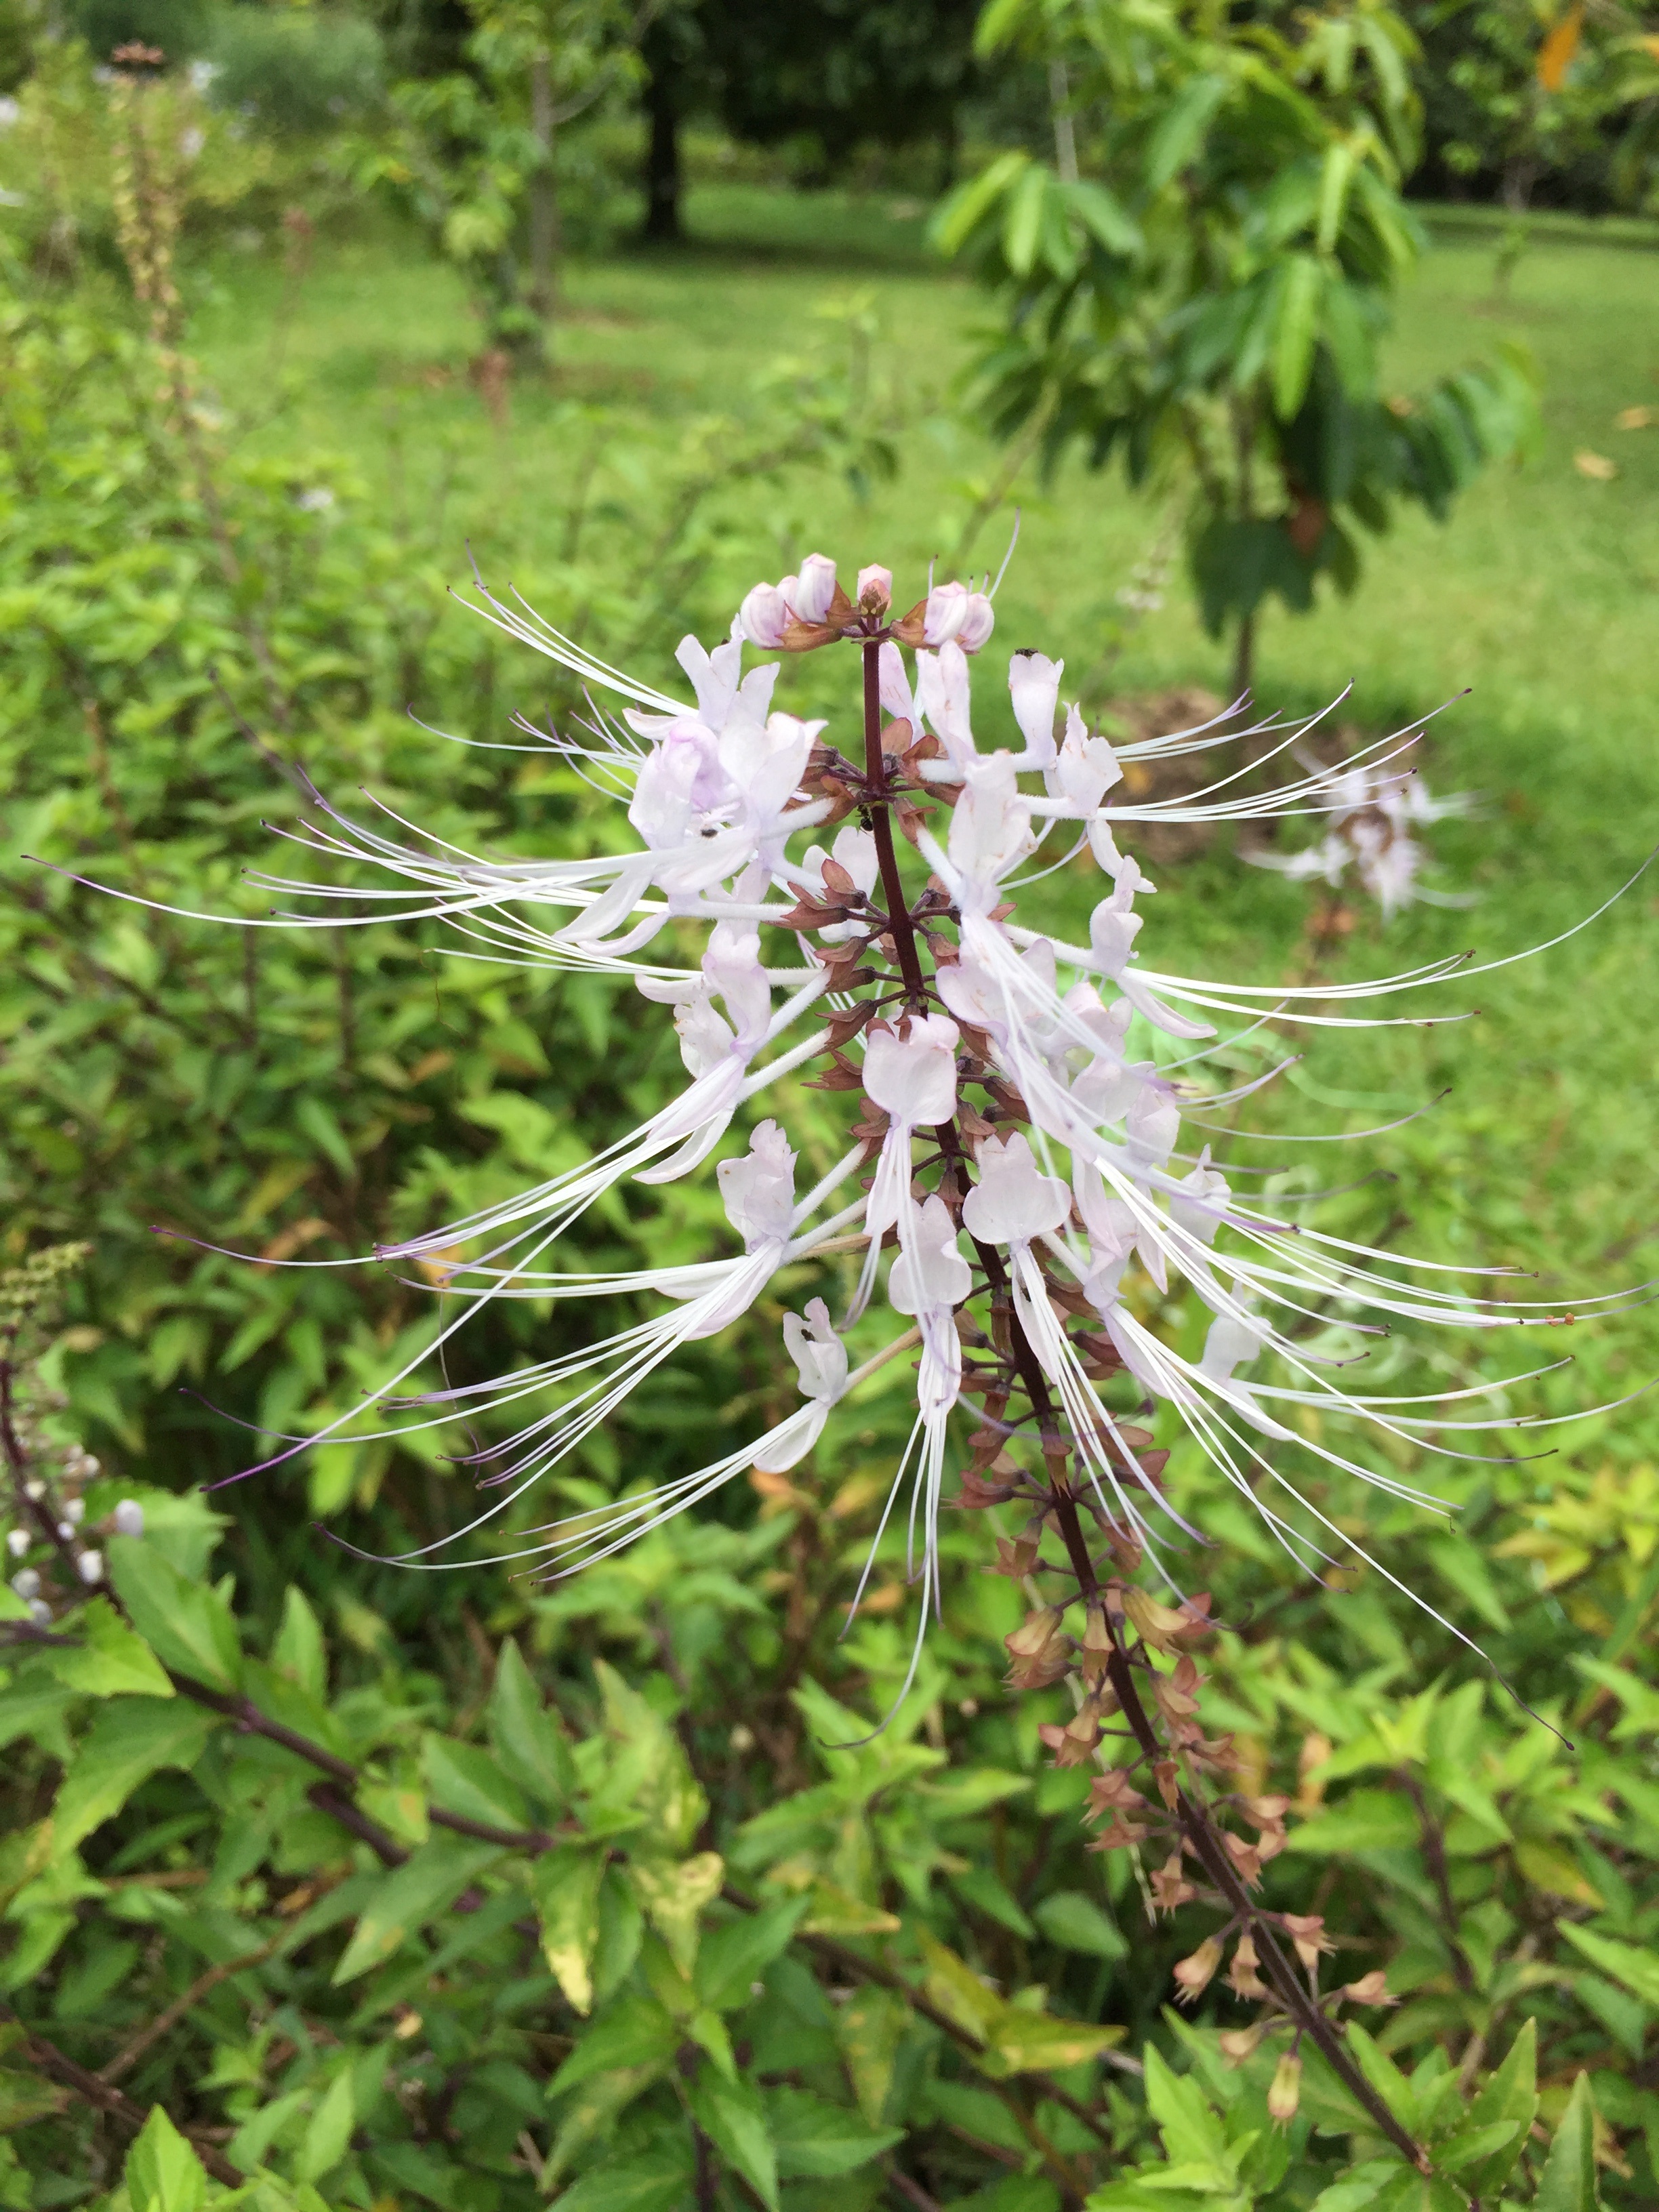
tree, branch, blossom, plant, white, leaf, flower, floral, herb, produce, park, botany, garden, flora, wildflower, shrub, flowering plant, woody plant, land plant, close shot flower